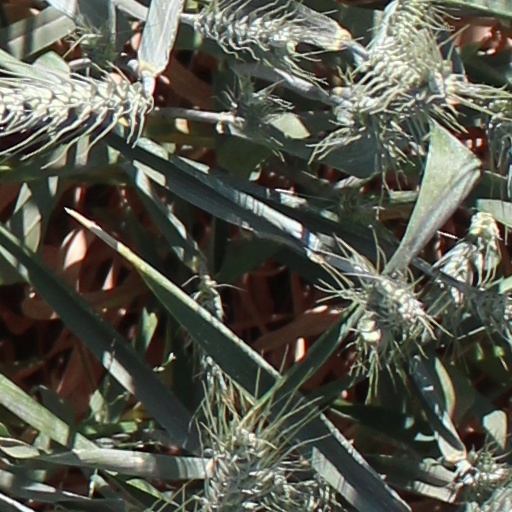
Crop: wheat